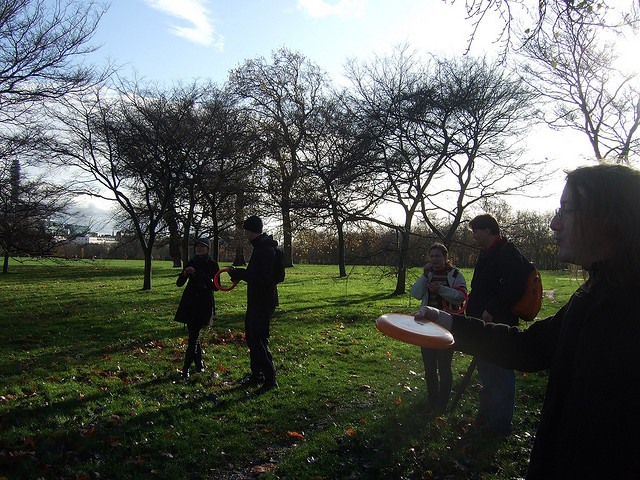
user: Given an image and a question. Answer the question in a short answer. Question: What shape is the object being thrown? Short Answer:
assistant: round